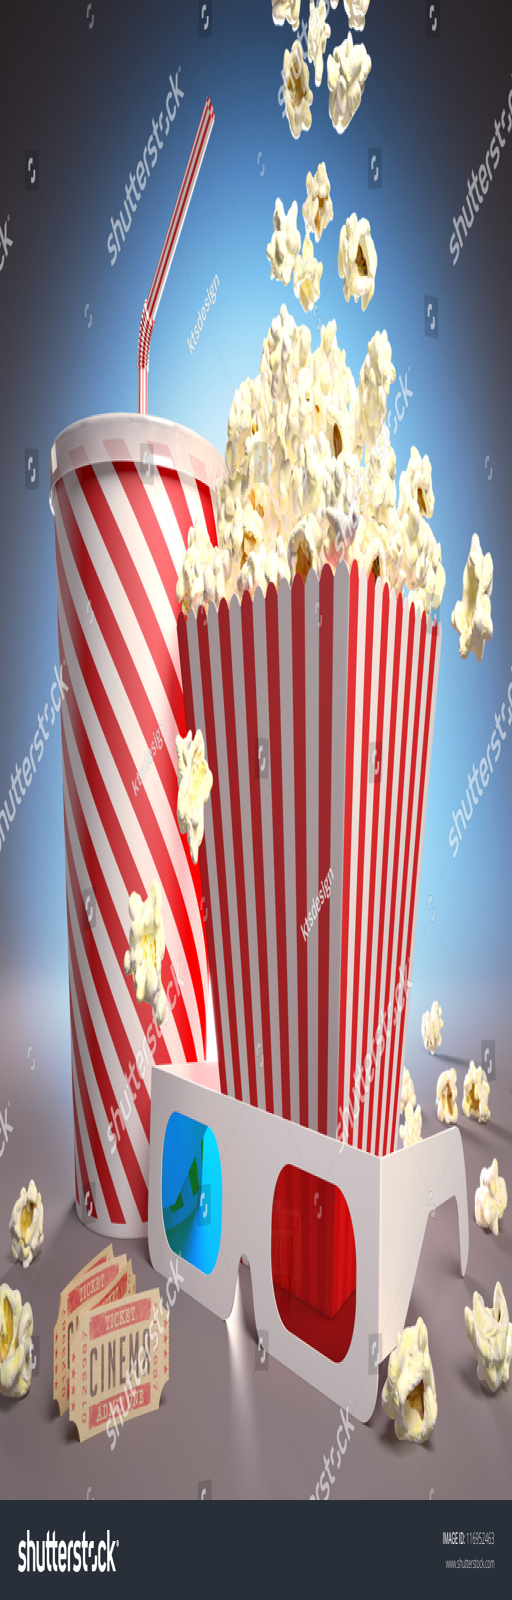
popcorn , soda , 3d glasses and movie tickets , ready for the film .